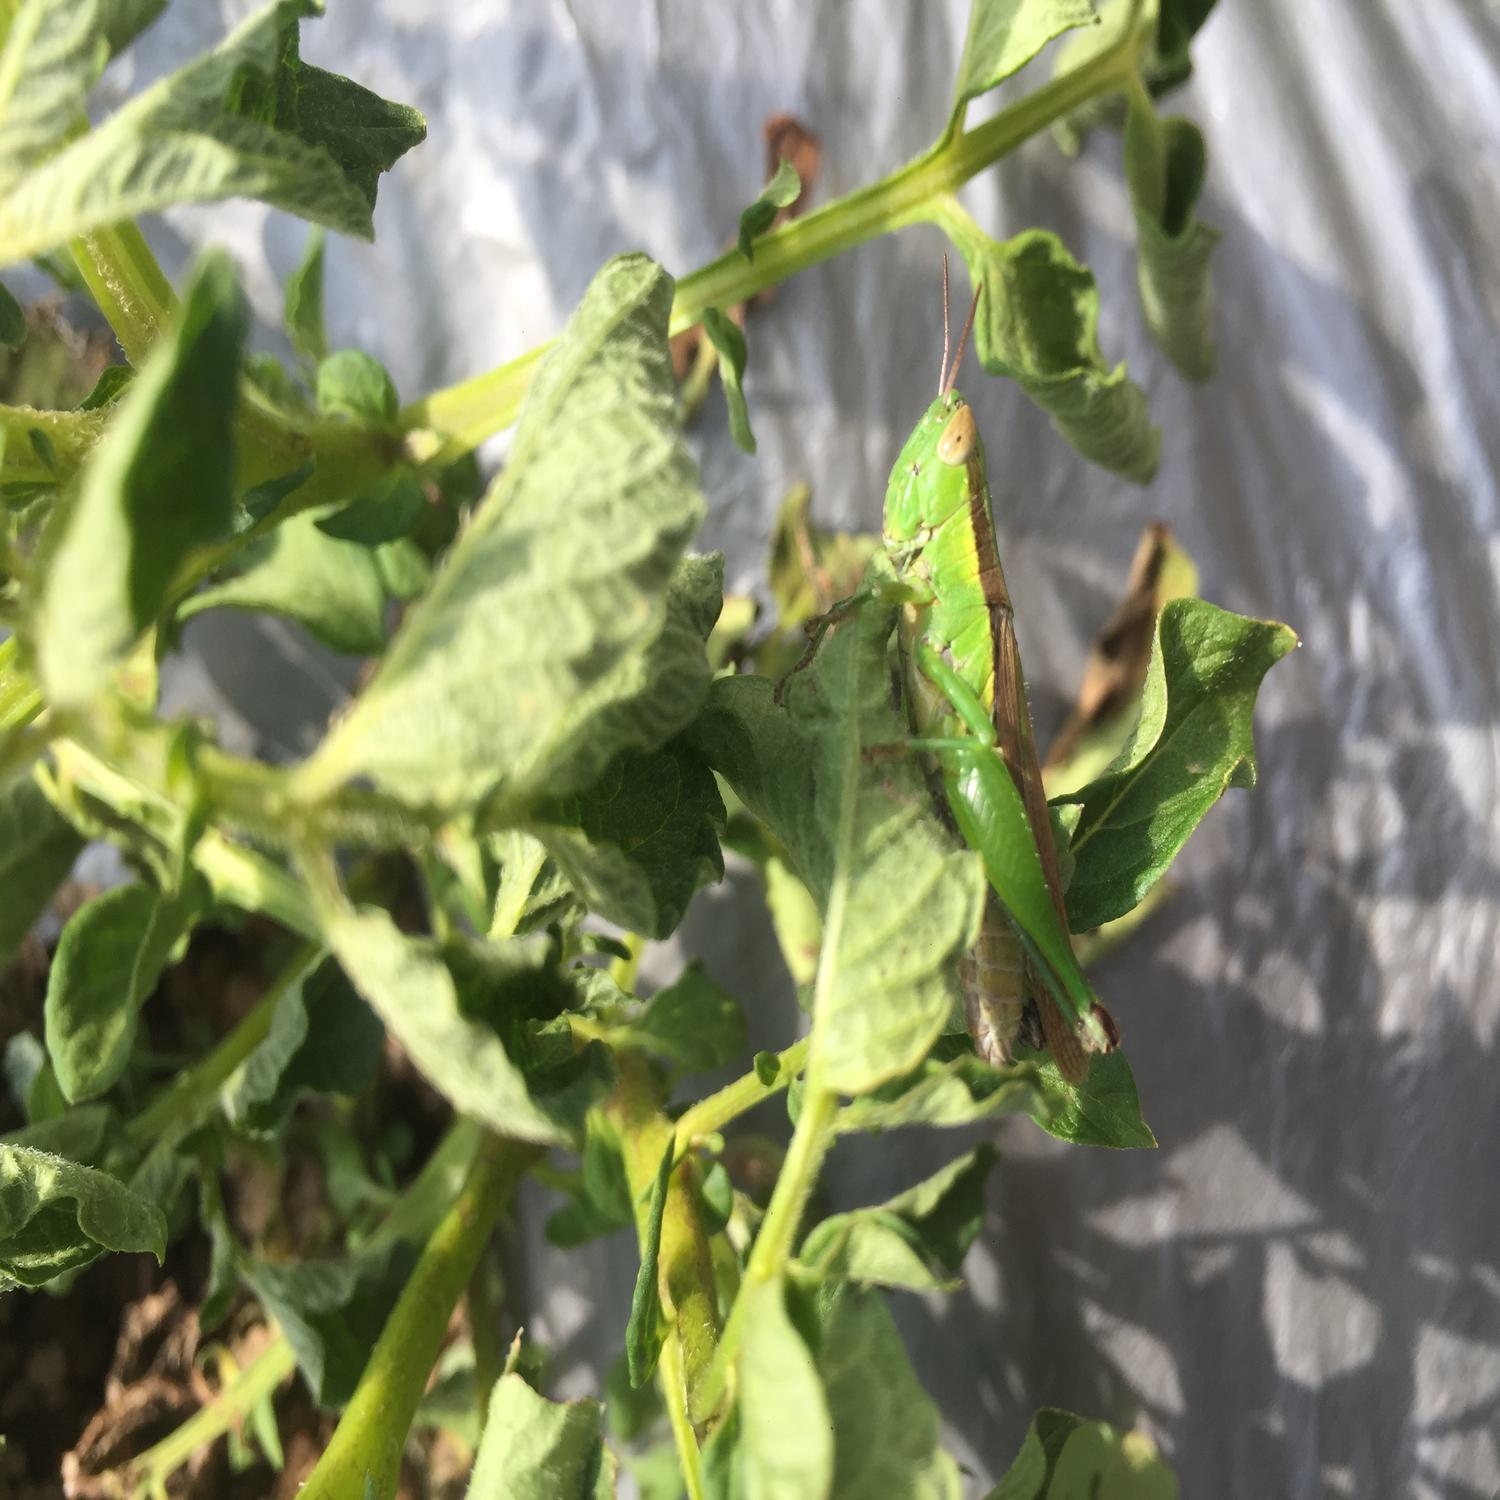
Etiqueta: Pudricion_Parda